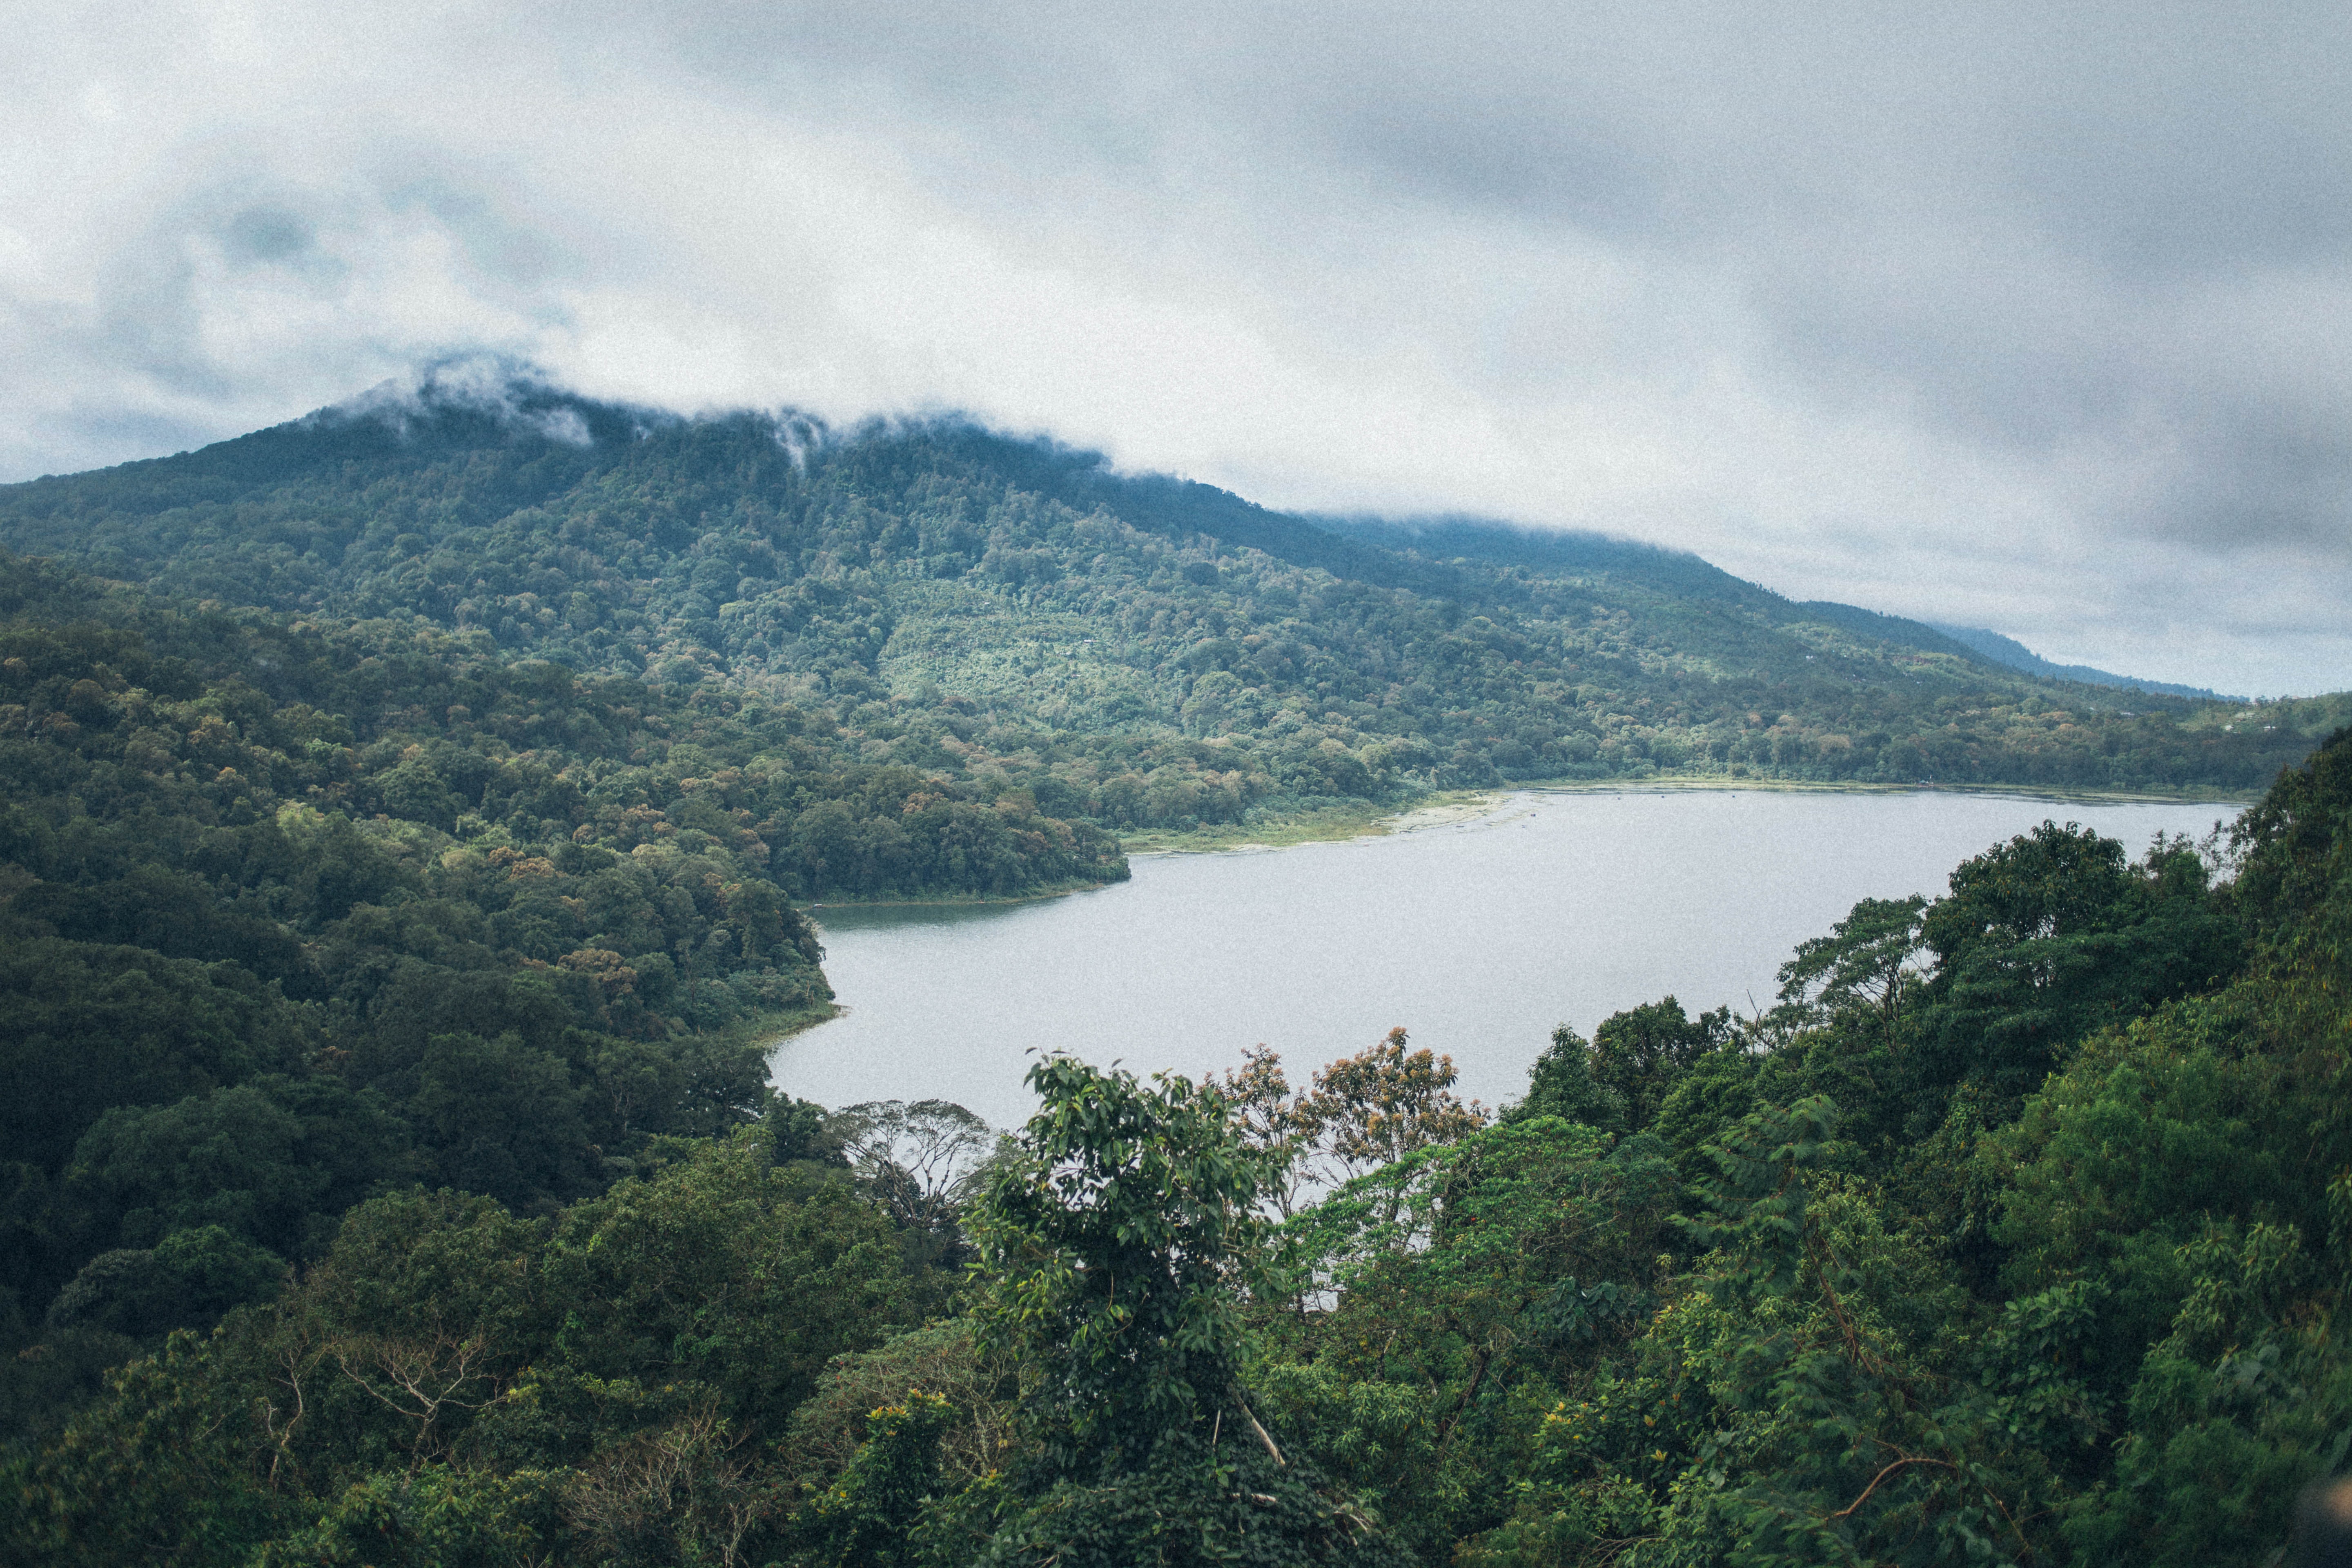
highland, nature, water resources, sky, water, hill station, vegetation, reservoir, mountain, lake, mountainous landforms, wilderness, loch, nature reserve, natural landscape, hill, cloud, lake district, tarn, tree, forest, river, fell, national park, rainforest, valdivian temperate rain forest, sound, jungle, landscape, mount scenery, bay, ridge, mountain range, coast, sea, tourism, bank, vacation, tropics